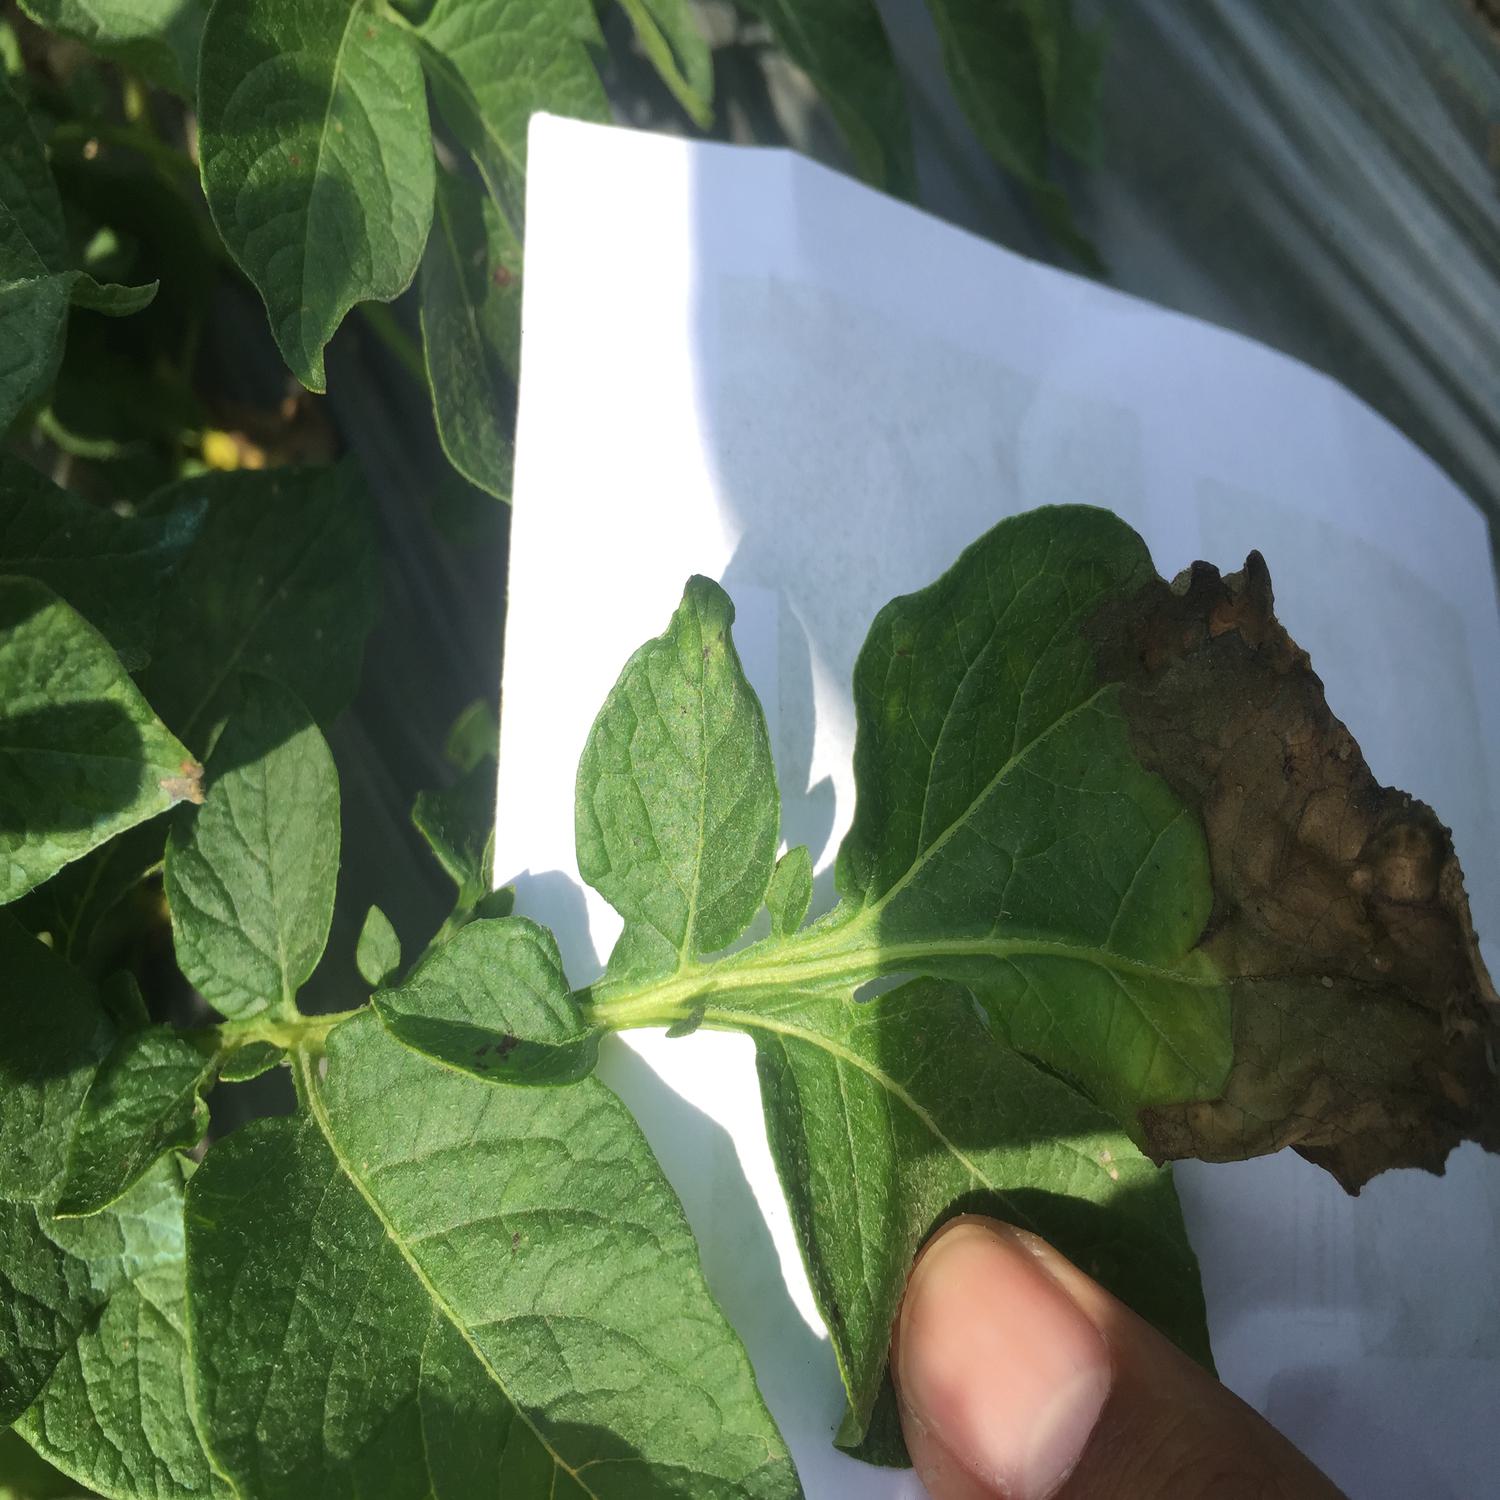
Label: Phytopthora